Supercomputer

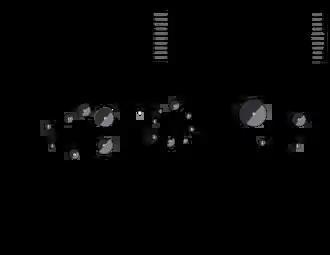
Top 20 supercomputers in the world (June 2014)

Since 1993, the fastest supercomputers have been ranked on the TOP500 list according to their LINPACK benchmark results. The list does not claim to be unbiased or definitive, but it is a widely cited current definition of the "fastest" supercomputer available at any given time.